1986 Indianapolis 500

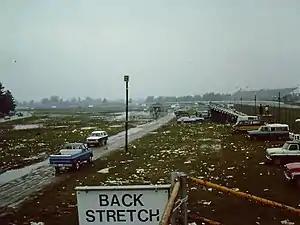
After two days of rain, the Speedway infield became a quagmire of mud and garbage.

The race was scheduled for Sunday, May 25. Despite a forecast of only a 15% chance of precipitation, race morning saw overcast skies and steady rain. Track drying efforts began around 10:45 a.m. EST. The track was close to dry, and spectators began filing into their seats. The cars were then wheeled to the pits, in preparations for a start. At 1:15 p.m., however, the rain resumed, and threatened to wash out the entire day. The rain stopped, and track drying efforts started a second time. The rain returned once more, and at 3:35 p.m., officials rescheduled the race for Monday. During the delay, ABC-TV diverted its programming for several minutes in favor of live coverage of Hands Across America.